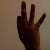
The image shows a hand gesture representing the number 9 in Indian Sign Language.